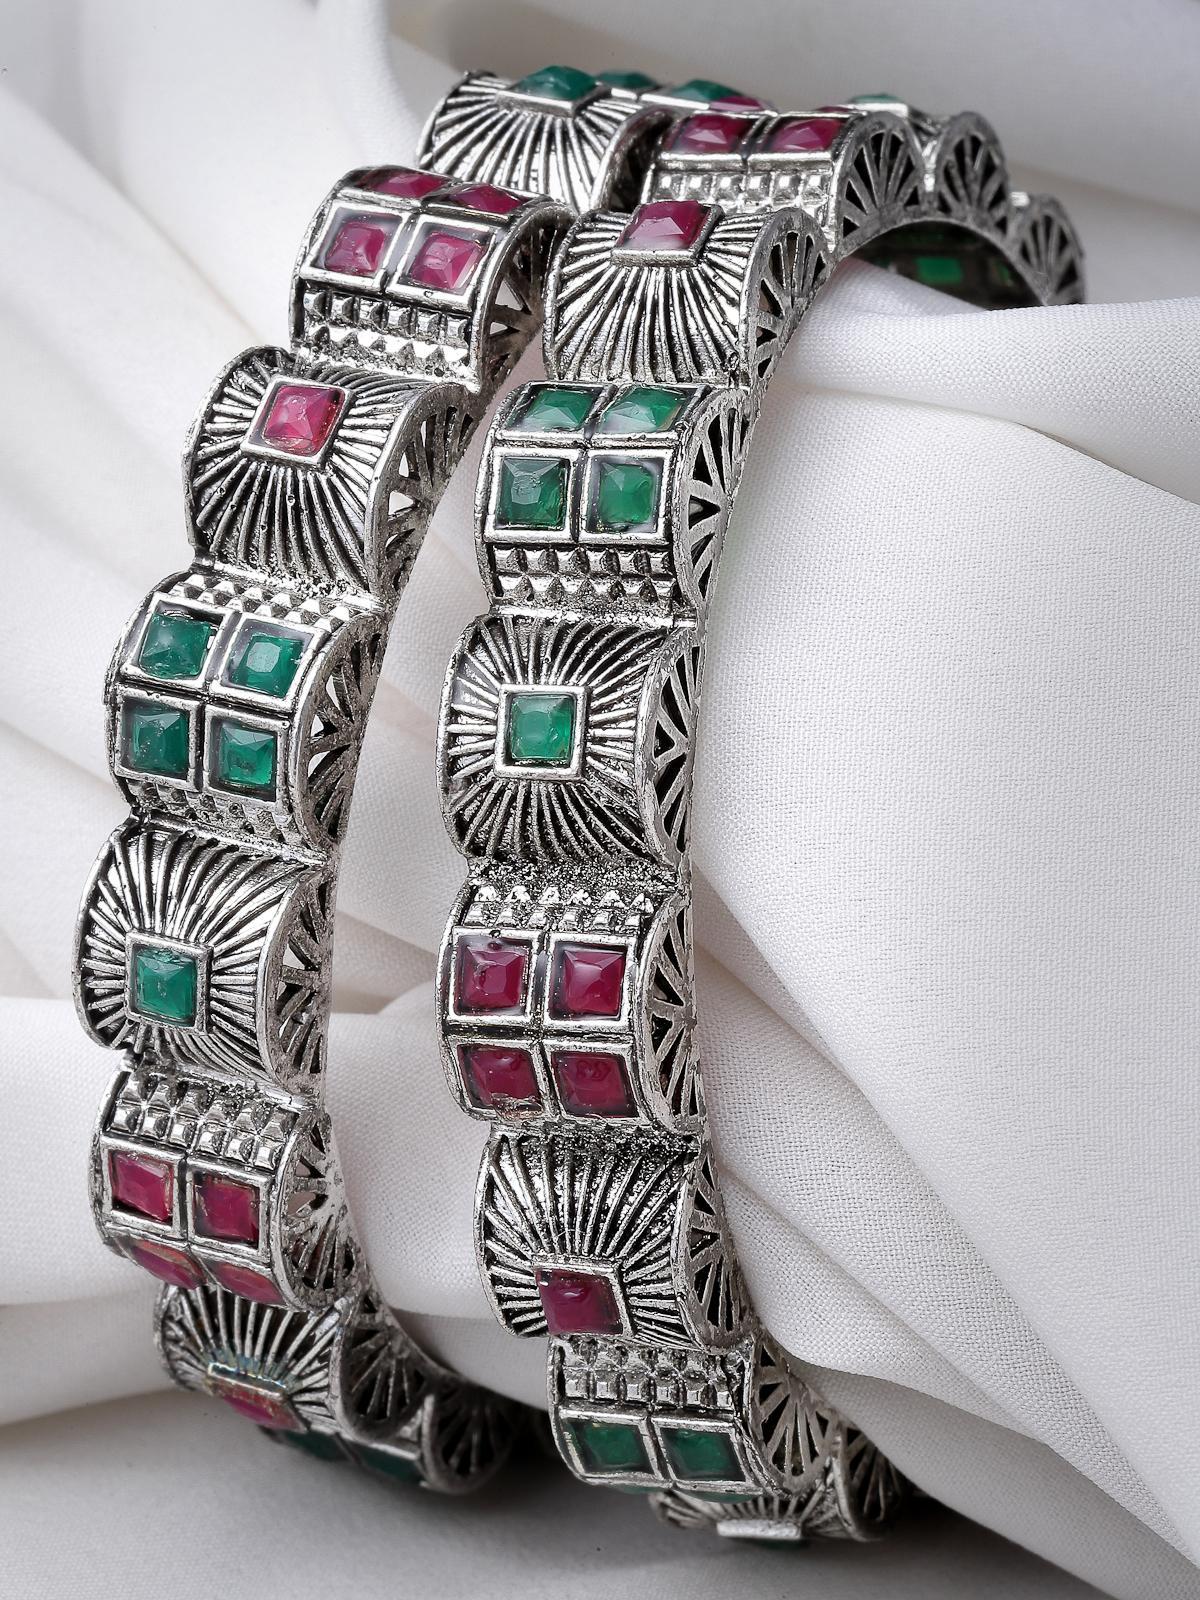
Sukkhi Detailed Curved Silver Oxidised Rhodium Plated Red And Green Broad Bracelet Bangle Set Jewellery for Women & Girls|Set of 2 Latest Design|Birthday Anniversary Gift for Women|B105926_2.6
Type: Bracelets & Bangles
Brand: Sukkhi
Price: Rs. 339
 Adorn your wrists with the Sukkhi Detailed Curved Shaped Silver Oxidized Rhodium Plated Broad Bracelet Bangle Set for Women & Girls. This set of two features intricate detailing in a charming blend of red and green, showcasing the latest design trends. The rhodium-plated finish adds a touch of sophistication to any ensemble. Sized at 2.4, 2.6 and 2.8, these broad bracelets make for a perfect birthday or anniversary gift, celebrating artistic elegance and timeless beauty for the special women in your life with a set that's both detailed and versatile.Disclaimer:There may be slight variation in shade and colour due to photographic effects and monitor settings
Included: 2 Bangles